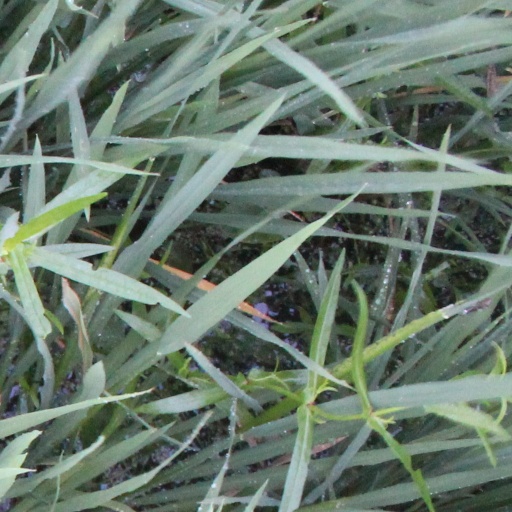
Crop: rice